List of international presidential trips made by Rodrigo Duterte

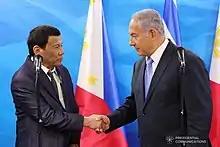
Duterte meets Israeli Prime Minister Benjamin Netanyahu, during the former's state visit to Israel in 2018

President Duterte's official visit to Russia, which was initially set for May 22–26, was shortened due to the clashes between government forces and the Maute group in Marawi. Duterte declared martial law in Mindanao. On the evening of May 22, Duterte arrived at the Vnukovo-2 Airport at 22:30 (MSK), where he was given a welcoming ceremony by Russian officials. The following day, presidential spokesman Ernesto Abella announced that Duterte would depart Moscow for Manila that night in order to properly deal with the situation following the declaration of martial law, cutting short the trip. Upon the announcement, a last-minute meeting between Duterte and Russian President Vladimir Putin was scheduled for that evening at the Moscow Kremlin. Putin quickly returned to Moscow from a trip to Krasnodar to participate in the meeting. During the meeting, which was initially scheduled for May 26, Duterte asked Putin for a soft loan that would be used to purchase firearms from Russia due to the cancellation of an arms deal with the United States. He informed Putin of the shortening of his Russian trip due to the clashes, to which Putin offered his condolences. Duterte then extended his invitation to the Russian leader to visit the Philippines according to Foreign Affairs Secretary Alan Peter Cayetano. Duterte departed Moscow's Vnukovo-2 Airport at around midnight, May 24 (MSK). Some of Duterte's delegation were left in Moscow to continue Duterte's shortened visit to Russia and also to sign agreements with their counterparts. Foreign Affairs Secretary Alan Peter Cayetano and Russian Foreign Minister Sergey Lavrov led the signing of agreements on defense cooperation, intelligence sharing, agriculture, trade, tourism, culture, foreign affairs, transportation and the peaceful use of nuclear energy.